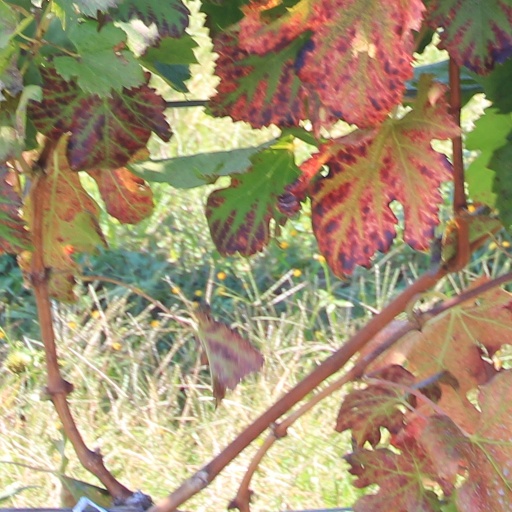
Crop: grape